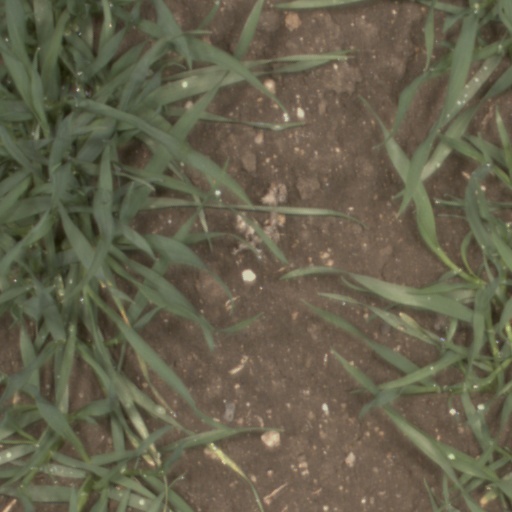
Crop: wheat